Nickel–metal hydride battery

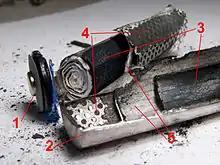
Disassembled NiMH AA battery:

Work on NiMH batteries began at the Battelle-Geneva Research Center following the technology's invention in 1967. It was based on sintered TiNi+TiNi+x alloys and NiOOH electrodes. Development was sponsored over nearly two decades by Daimler-Benz and by Volkswagen AG within Deutsche Automobilgesellschaft, now a subsidiary of Daimler AG. The batteries' specific energy reached 50 W·h/kg (180 kJ/kg), specific power up to 1000 W/kg and a life of 500 charge cycles (at 100% depth of discharge). Patent applications were filed in European countries (priority: Switzerland), the United States, and Japan. The patents transferred to Daimler-Benz.